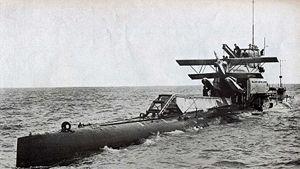
La classe M est une petite classe de sous-marins de la Royal Navy propulsée par un moteur Diesel, conçue et construite à la fin de la Première Guerre mondiale.
Le HMS M2 est un sous-marin de classe M appartenant à la Royal Navy. Construit à Barrow-in-Furness et mis en service en 1919, il est reconverti comme porte-avions sous-marin en 1925. Il est le premier du genre.